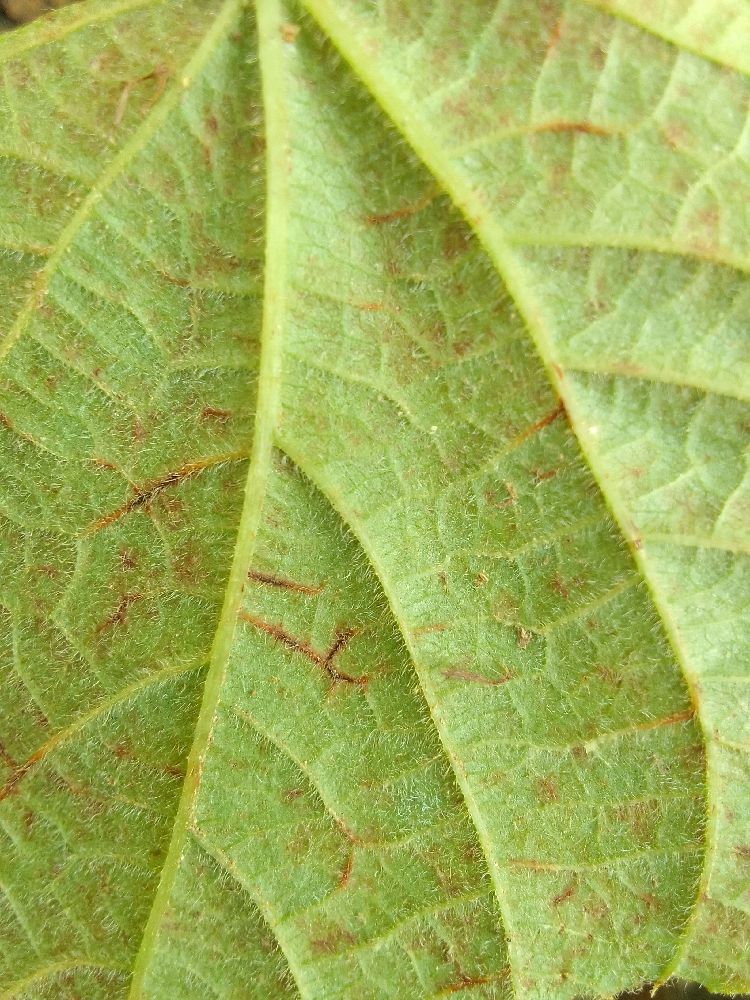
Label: anthracnose